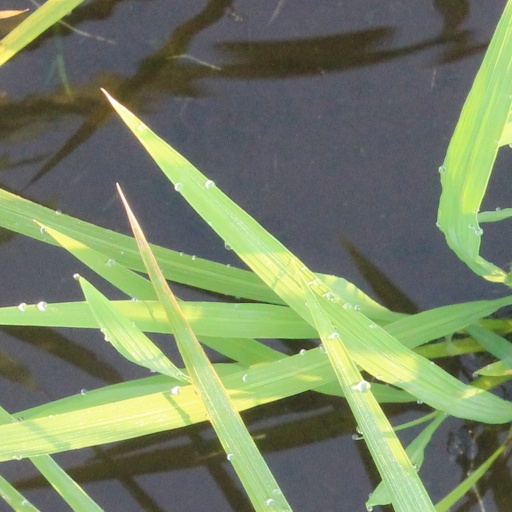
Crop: rice